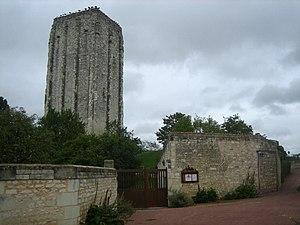
Monument du XIème siècle. This building is classé au titre des Monuments Historiques. It is indexed in the Base Mérimée, a database of architectural heritage maintained by the French Ministry of Culture,